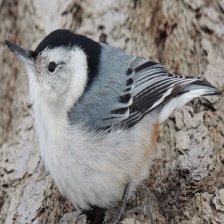
Species: CRESTED NUTHATCH
Scientific name: SITTA CAROLINENSIS